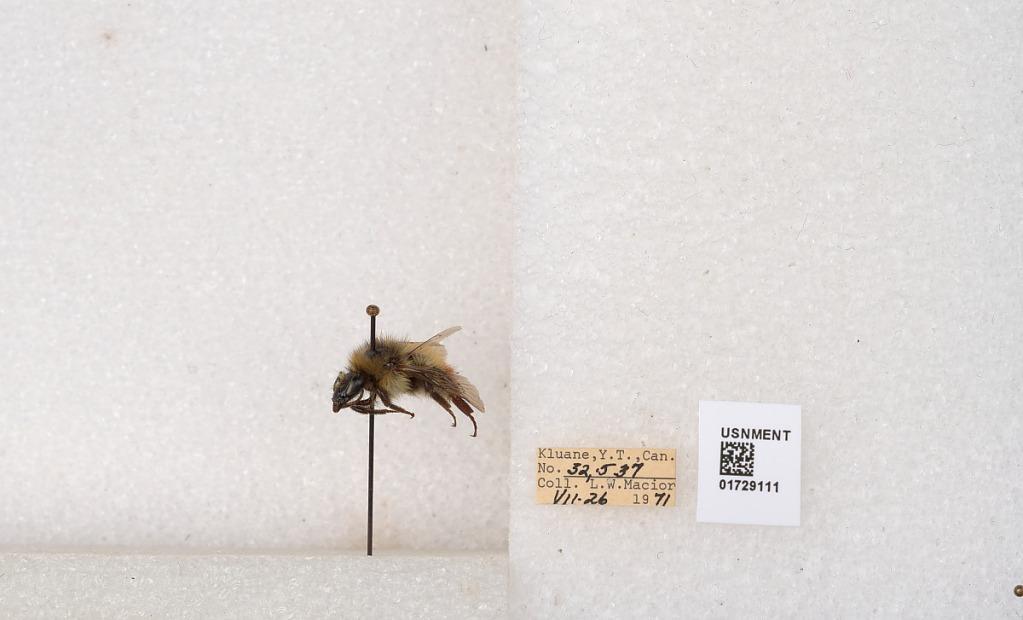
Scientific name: Bombus flavifrons Cresson
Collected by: L. Macior
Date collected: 1971-7-26
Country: Canada
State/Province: Yukon Territory
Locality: Kluane National Park and Reserve
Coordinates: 60.7493, -139.504